Albert Pierrepoint

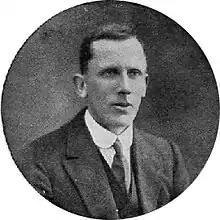
Sir Ernest Gowers in 1920; Gowers was the chairman of the Royal Commission on Capital Punishment

Six days after the Belsen hangings in December 1945, Pierrepoint hanged John Amery at Wandsworth Prison. Amery, the eldest son of the cabinet minister Leo Amery, was a Nazi sympathiser who had visited prisoner-of-war camps in Germany to recruit allied prisoners for the British Free Corps; he had also broadcast to Britain to encourage men to join the Nazis. He pleaded guilty to treason. On 3 January 1946 Pierrepoint hanged William Joyce, also known as Lord Haw-Haw, who had been given the death sentence for high treason, although it was established that Joyce was born an American citizen, and therefore it was questionable if he was subject to the charge. The following day Pierrepoint hanged Theodore Schurch, a British soldier who had been found guilty under the Treachery Act 1940. Joyce was the last person to be executed in Britain for treason; the death penalty for treason was abolished with the introduction of the Crime and Disorder Act 1998. Schurch was the last person to be hanged in Britain for treachery, and the last to be hanged for any offence other than murder.